William Henry Davenport Adams

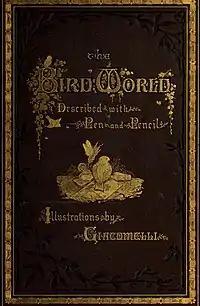
"The Bird World: Described with Pen and Pencil" (1880)

William Henry Davenport Adams, born in London on 5 May 1828, grandson of Captain Adams, R.N. (died 1806), was the only son of Samuel Adams (born Ashburton, in Devonshire, 1798, died 1853), who married in 1827 Elizabeth Mary Snell. He was christened William Henry, and assumed the additional name of Davenport by the desire of his great-uncle, Major Davenport.